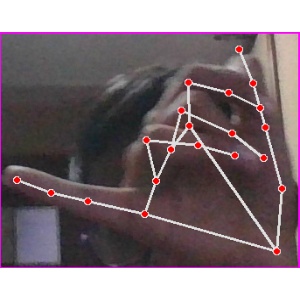
अक्षर: च